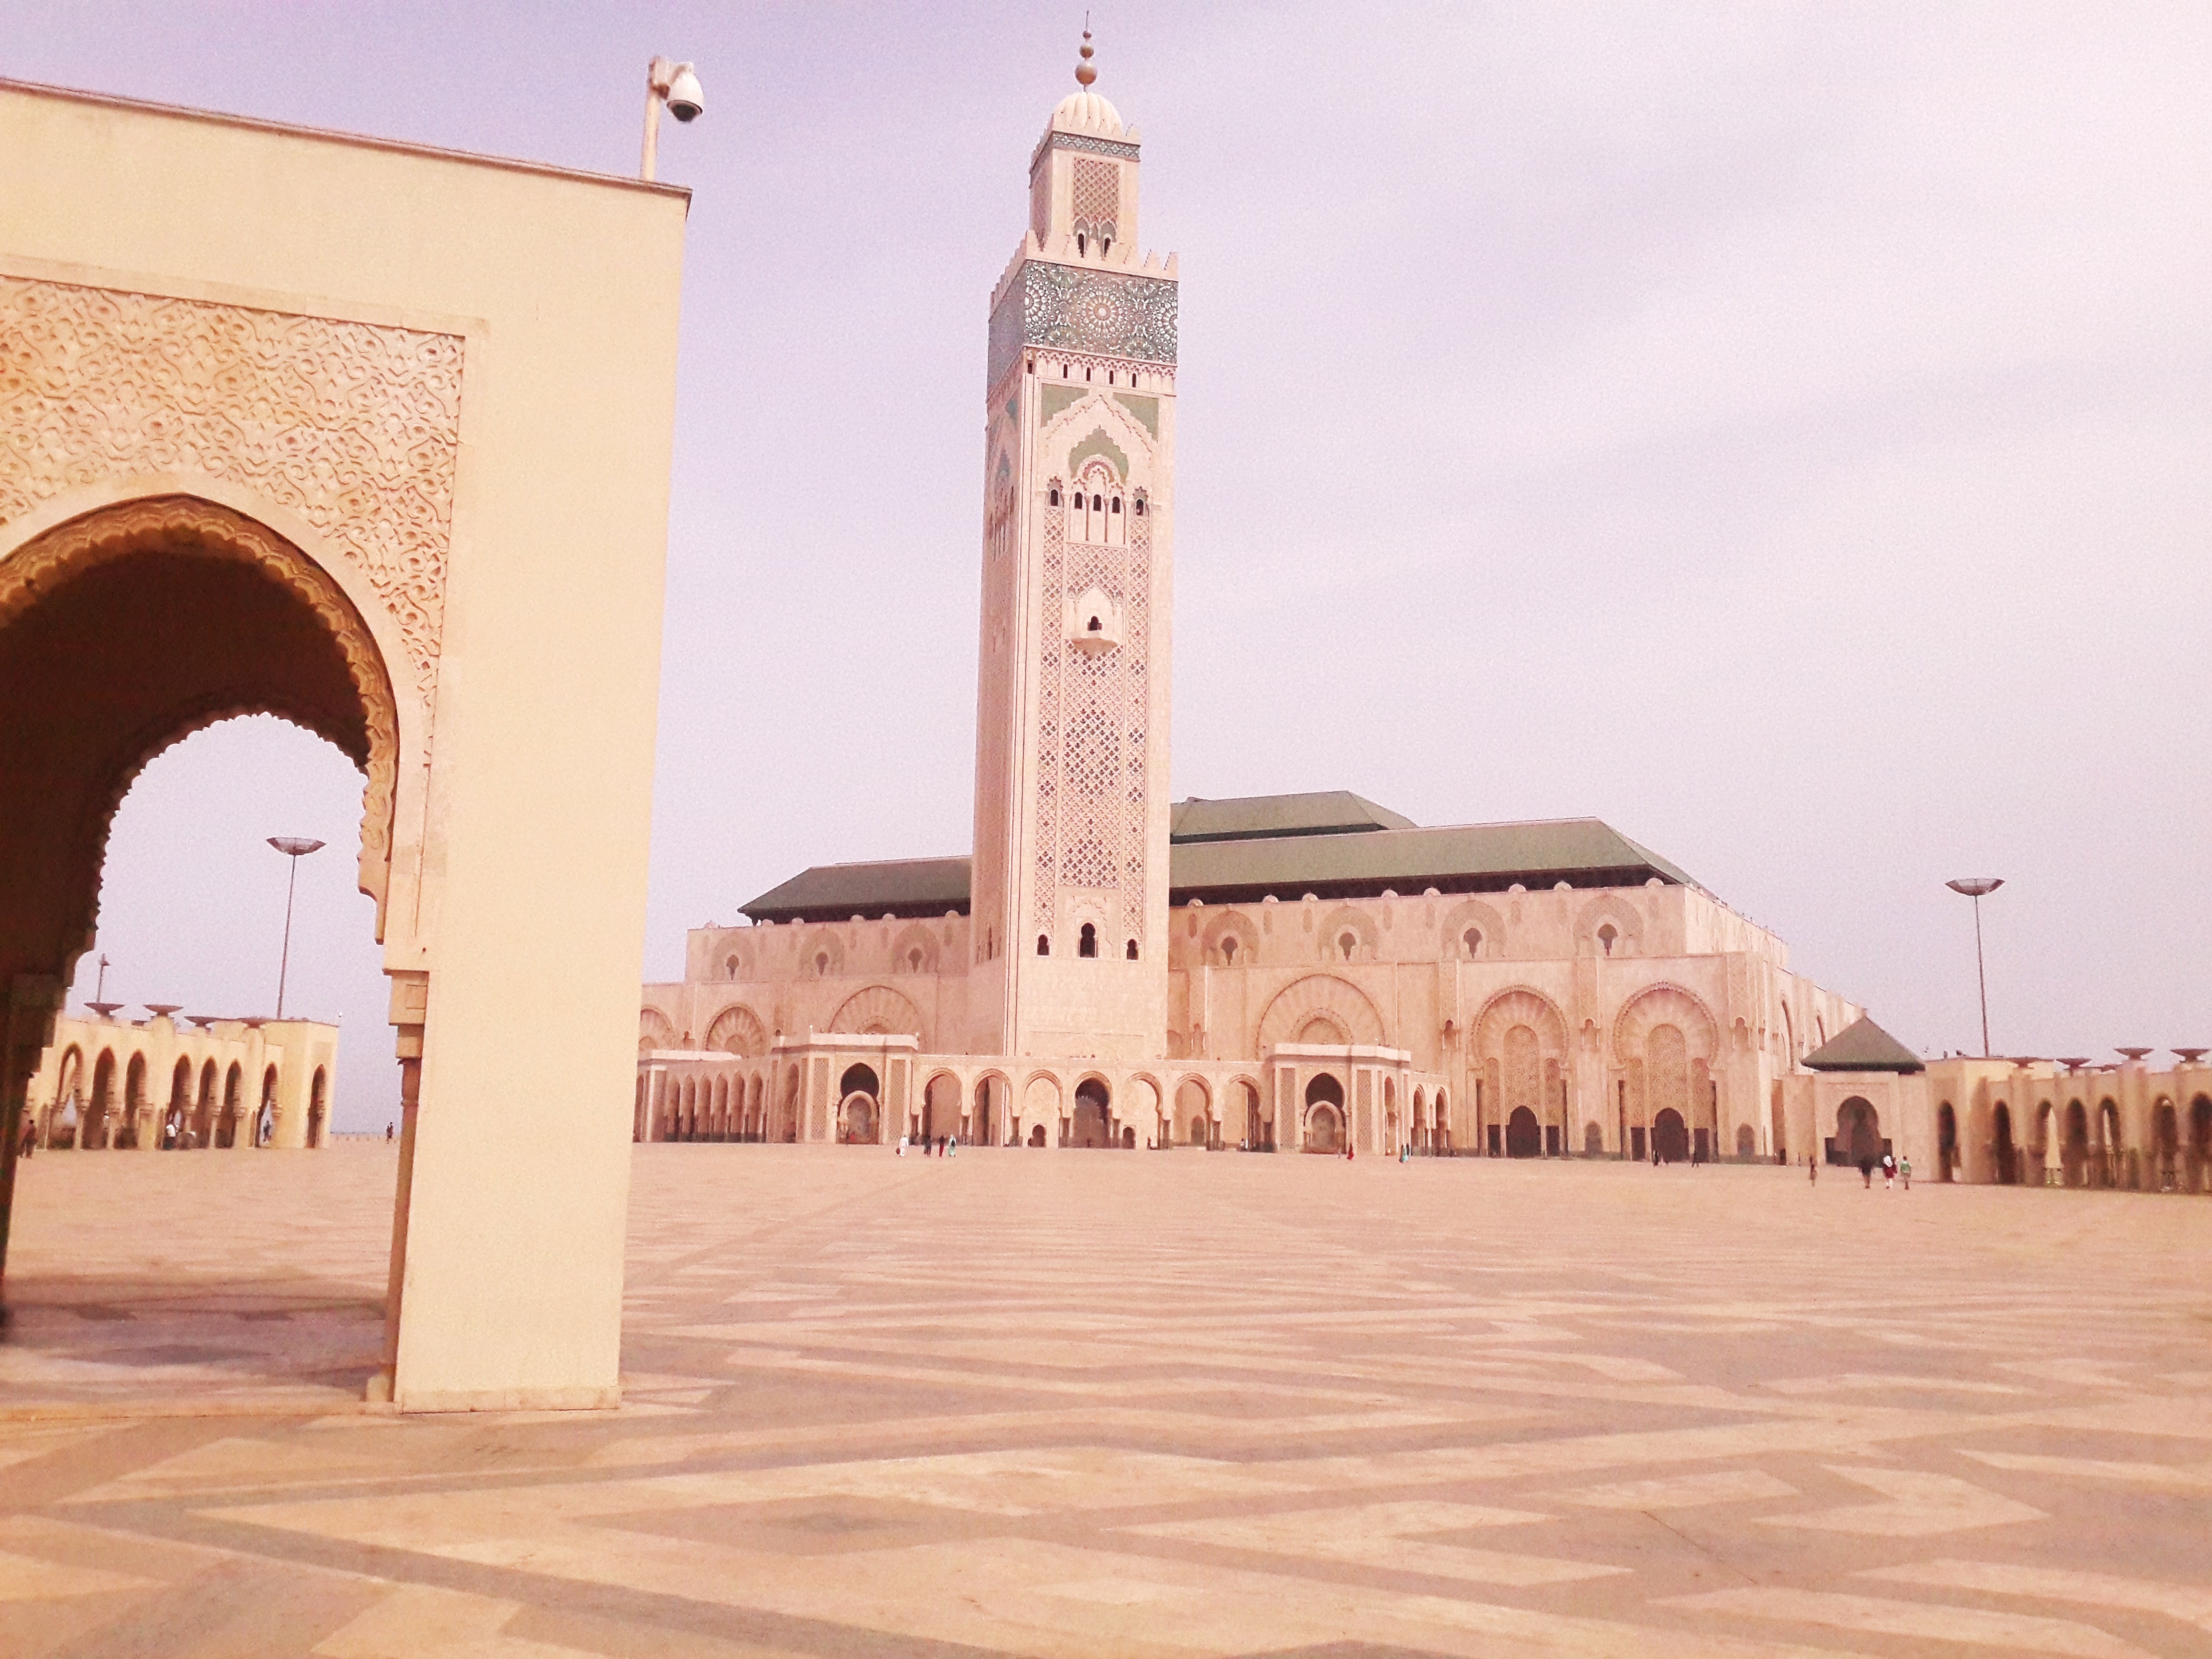
tower, landmark, place of worship, temple, mosque, ancient history